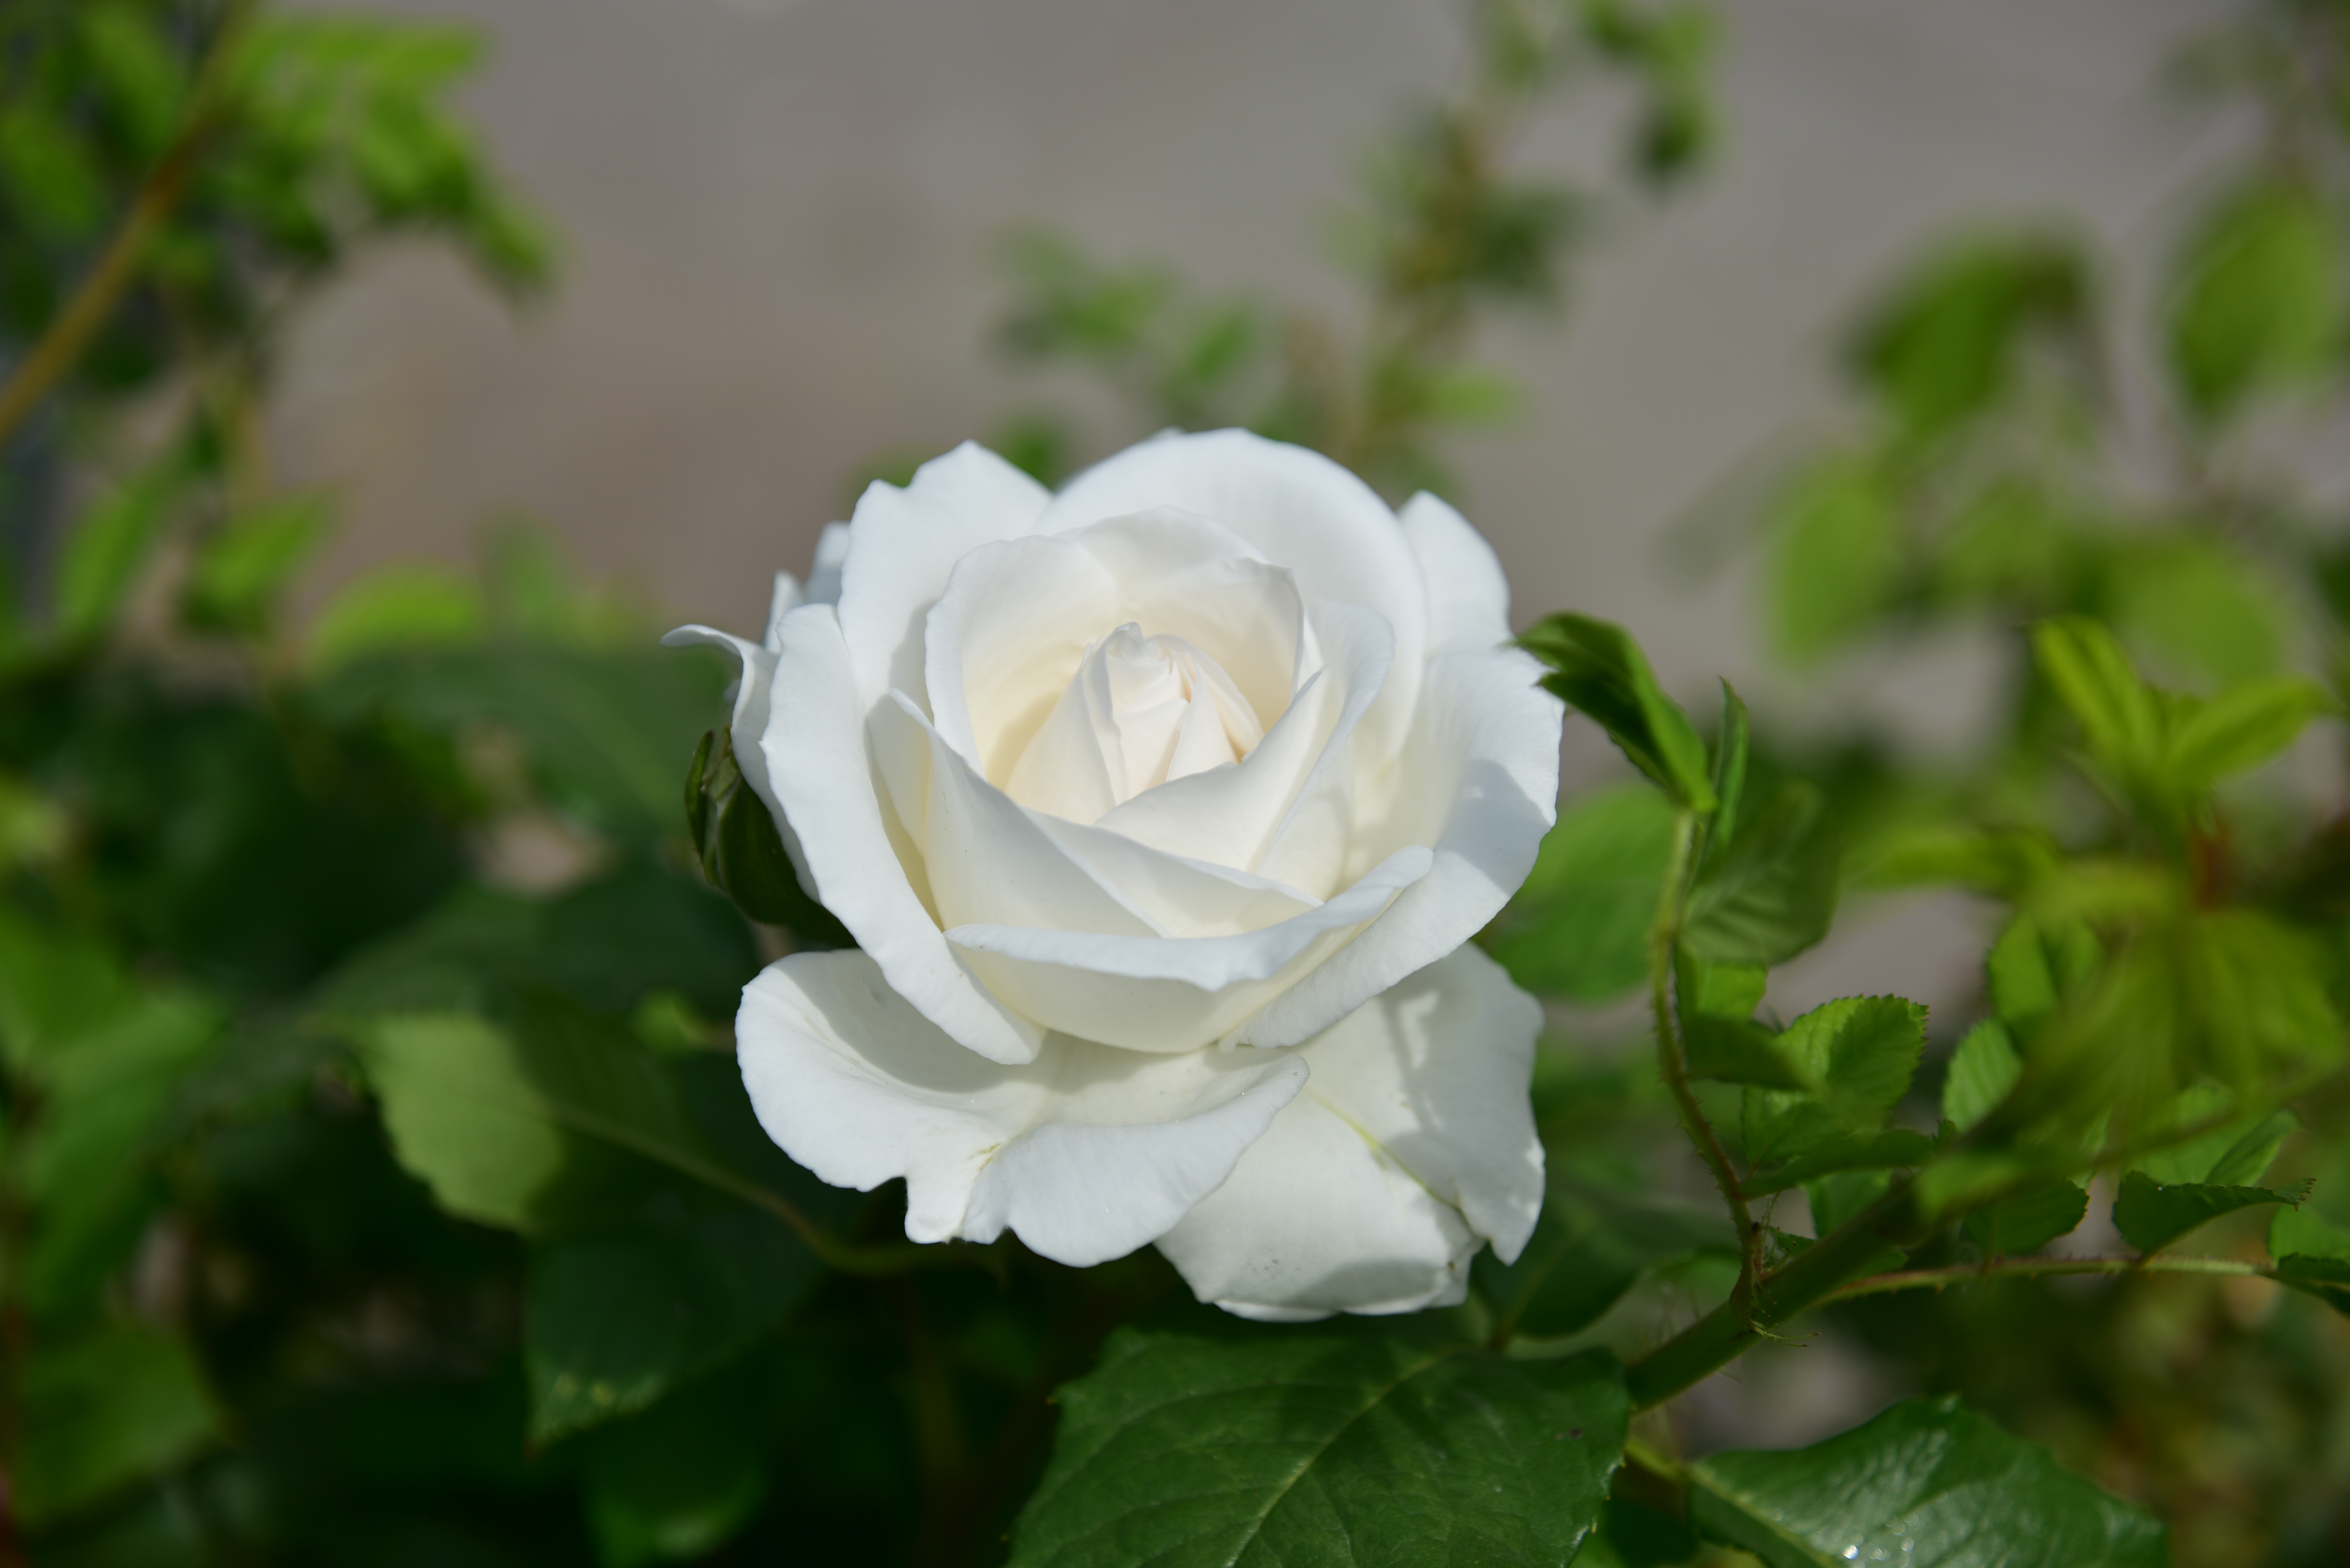
plant, flower, blossom, rose, potted, leaf, flowering plant, white, petal, rose family, floribunda, garden roses, gardenia, botany, rose order, jasmine, Julia child rose, camellia, china rose, plant stem, rosa wichuraiana, shrub, floristry, perennial plant